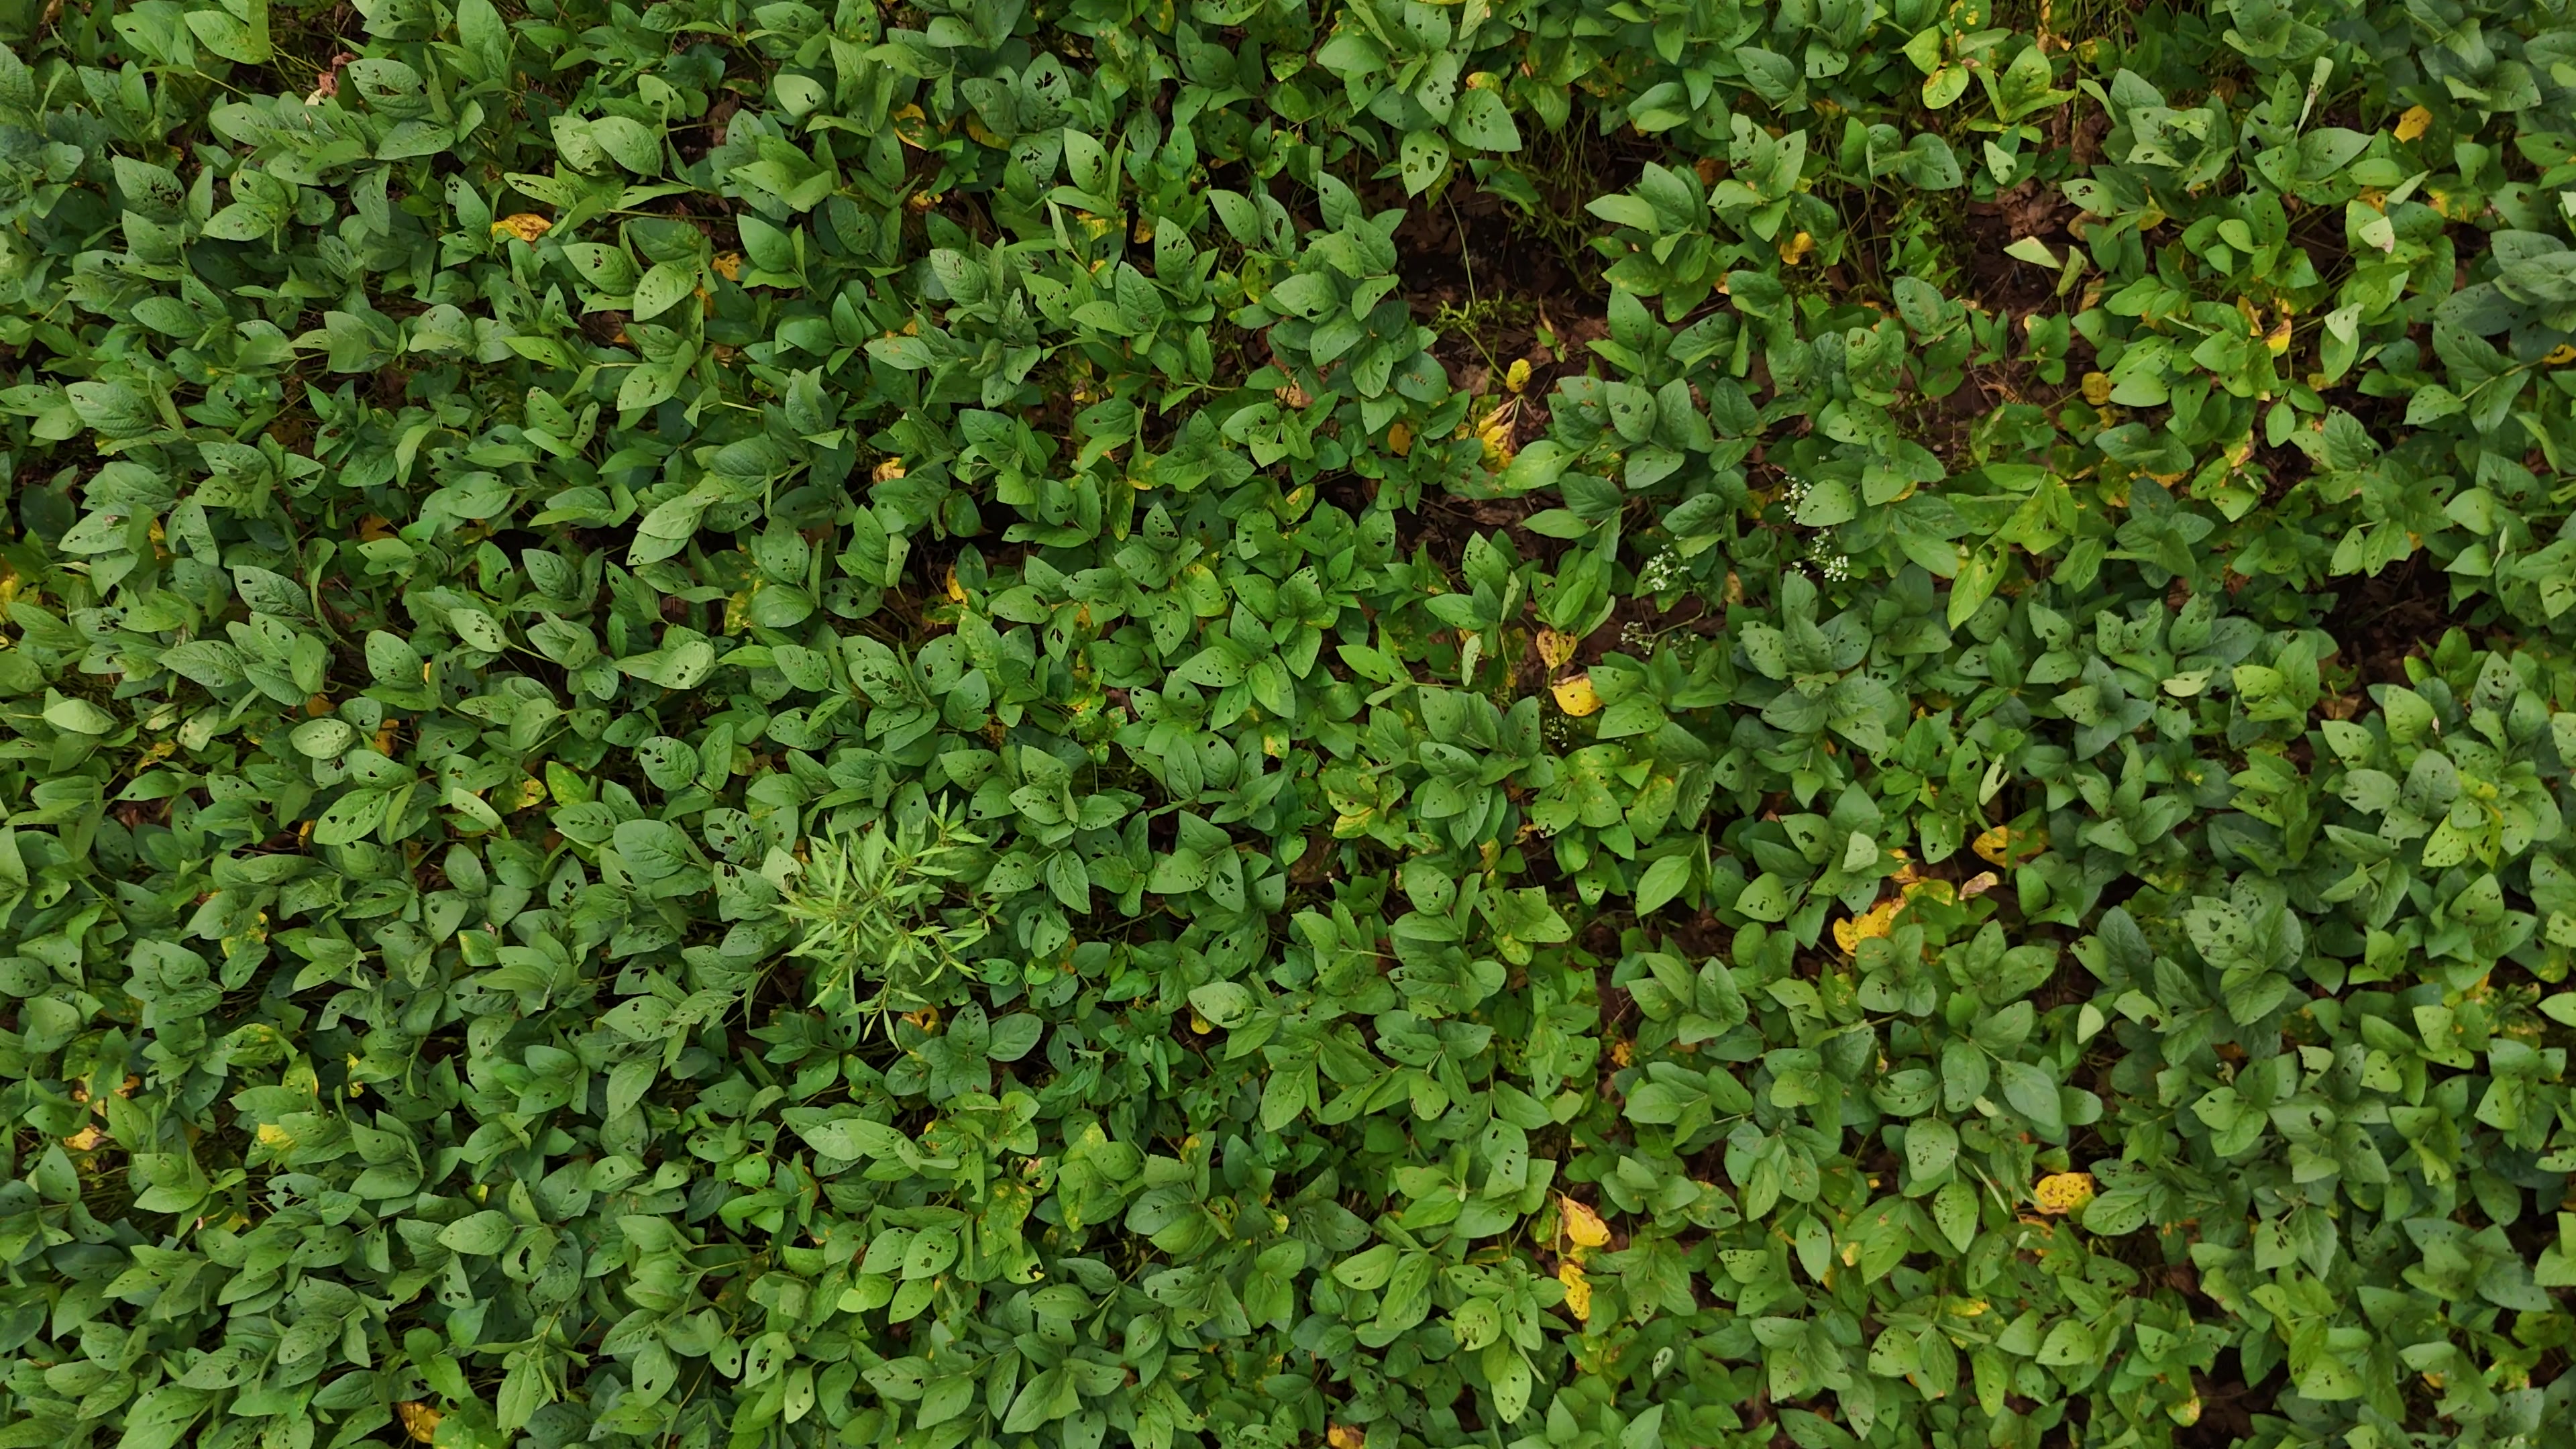
Label: Rust